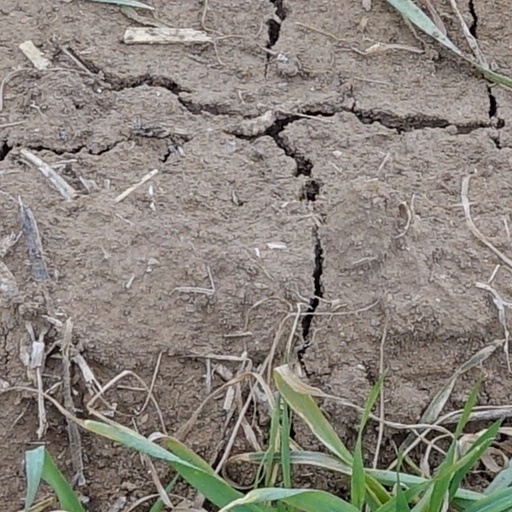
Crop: wheat